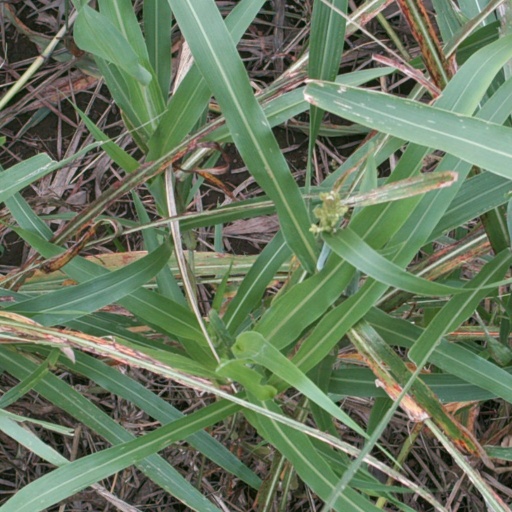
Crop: sorghum